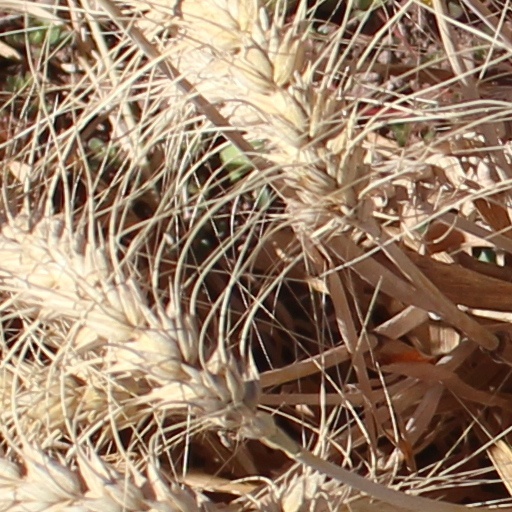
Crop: wheat